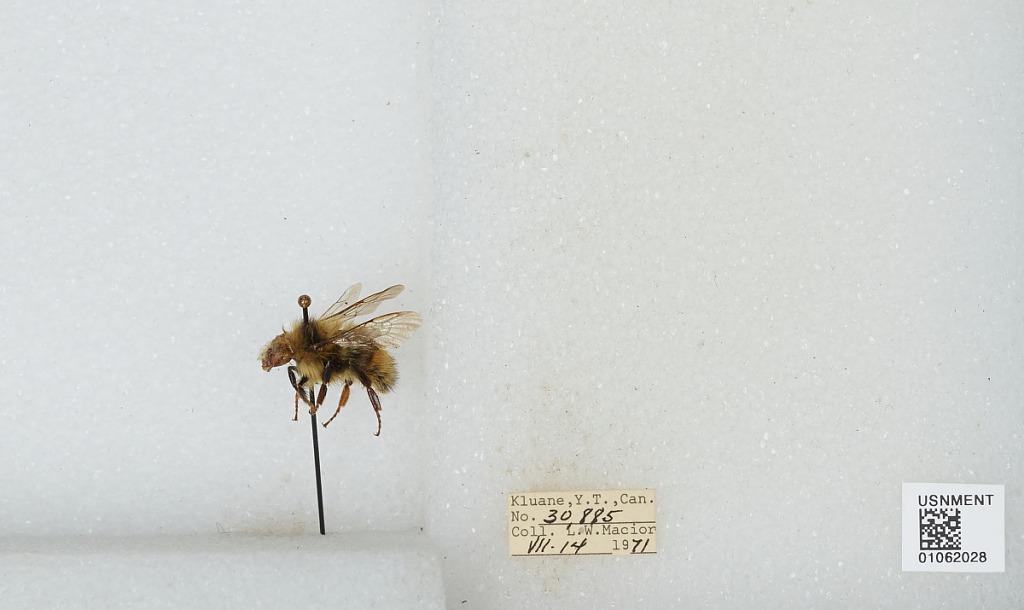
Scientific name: Bombus bifarius nearcticus
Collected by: L. Macior
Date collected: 1971-7-14
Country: Canada
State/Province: Yukon Territory
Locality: Kluane
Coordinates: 60.75, -139.5